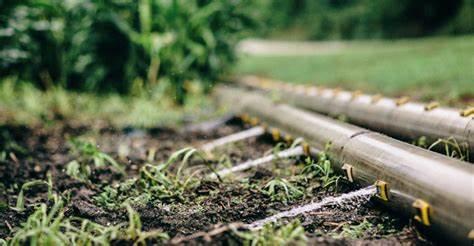
Mfumo wa umwagiliaji shambani.Kuna mabomba mawili marefu yanayoonekana kuwa ya plastiki au chuma yamelala chini kwenye udongo.Mabomba haya yana valvu ndogo ya manjano ziizojitokeza ambazo hutumika kunyunyuzia maji kwenye mimea.